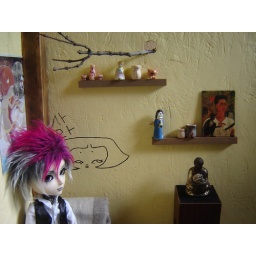
Jun on Minwoo's platform bed. The drawing on the wall says &amp;quot;sagwa&amp;quot; which means apple in Korean.